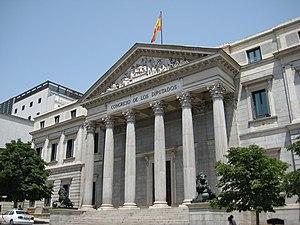
Les élections générales espagnoles de 2004 se tiennent le dimanche 14 mars 2004, afin d'élire les 350 députés et 208 des 259 sénateurs de la VIIIᵉ législature des Cortes Generales.
Les élections générales espagnoles de novembre 2019 se tiennent le dimanche 10 novembre 2019 afin d'élire les 350 députés et 208 des 265 sénateurs de la XIVᵉ législature des Cortes Generales.
La responsabilité gouvernementale en Espagne s'exerce, au niveau national, devant le Congrès des députés et le Sénat. Si le Congrès est le seul à pouvoir légitimer et renverser le gouvernement, les deux assemblées ont le pouvoir d'en contrôler l'action tout au long de son mandat.
Ana Mato Adrover [ˈana ˈmato aðɾoˈβɛɾ] est une femme politique espagnole, membre du Parti populaire, née le 24 septembre 1959 à Madrid.
Les élections générales espagnoles de 2000 se tiennent le dimanche 12 mars 2000, afin d'élire les 350 députés et 208 des 259 sénateurs de la VIIᵉ législature des Cortes Generales.